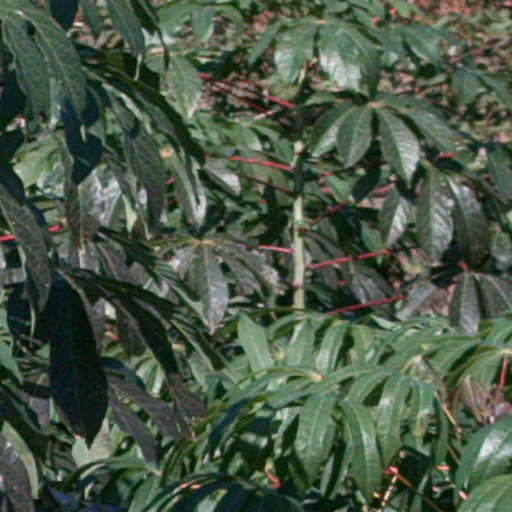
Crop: cassava